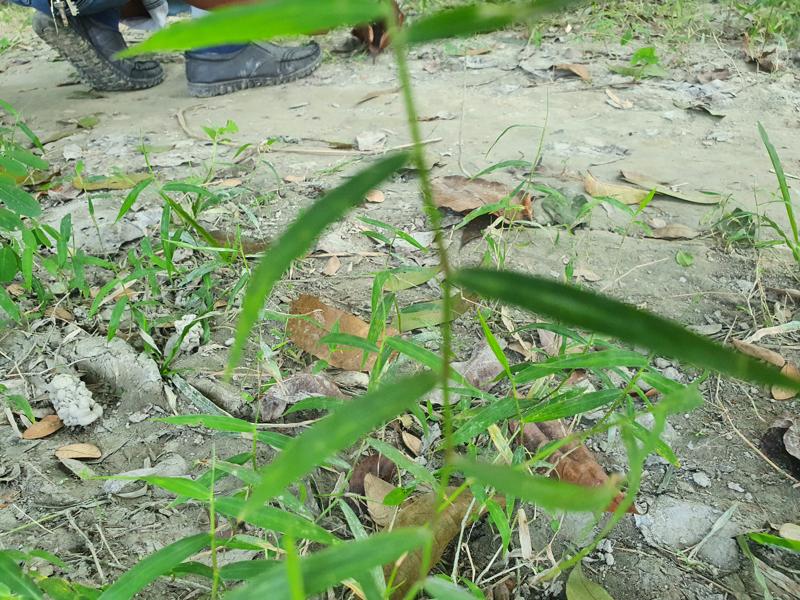
Weed species: Panicum repens